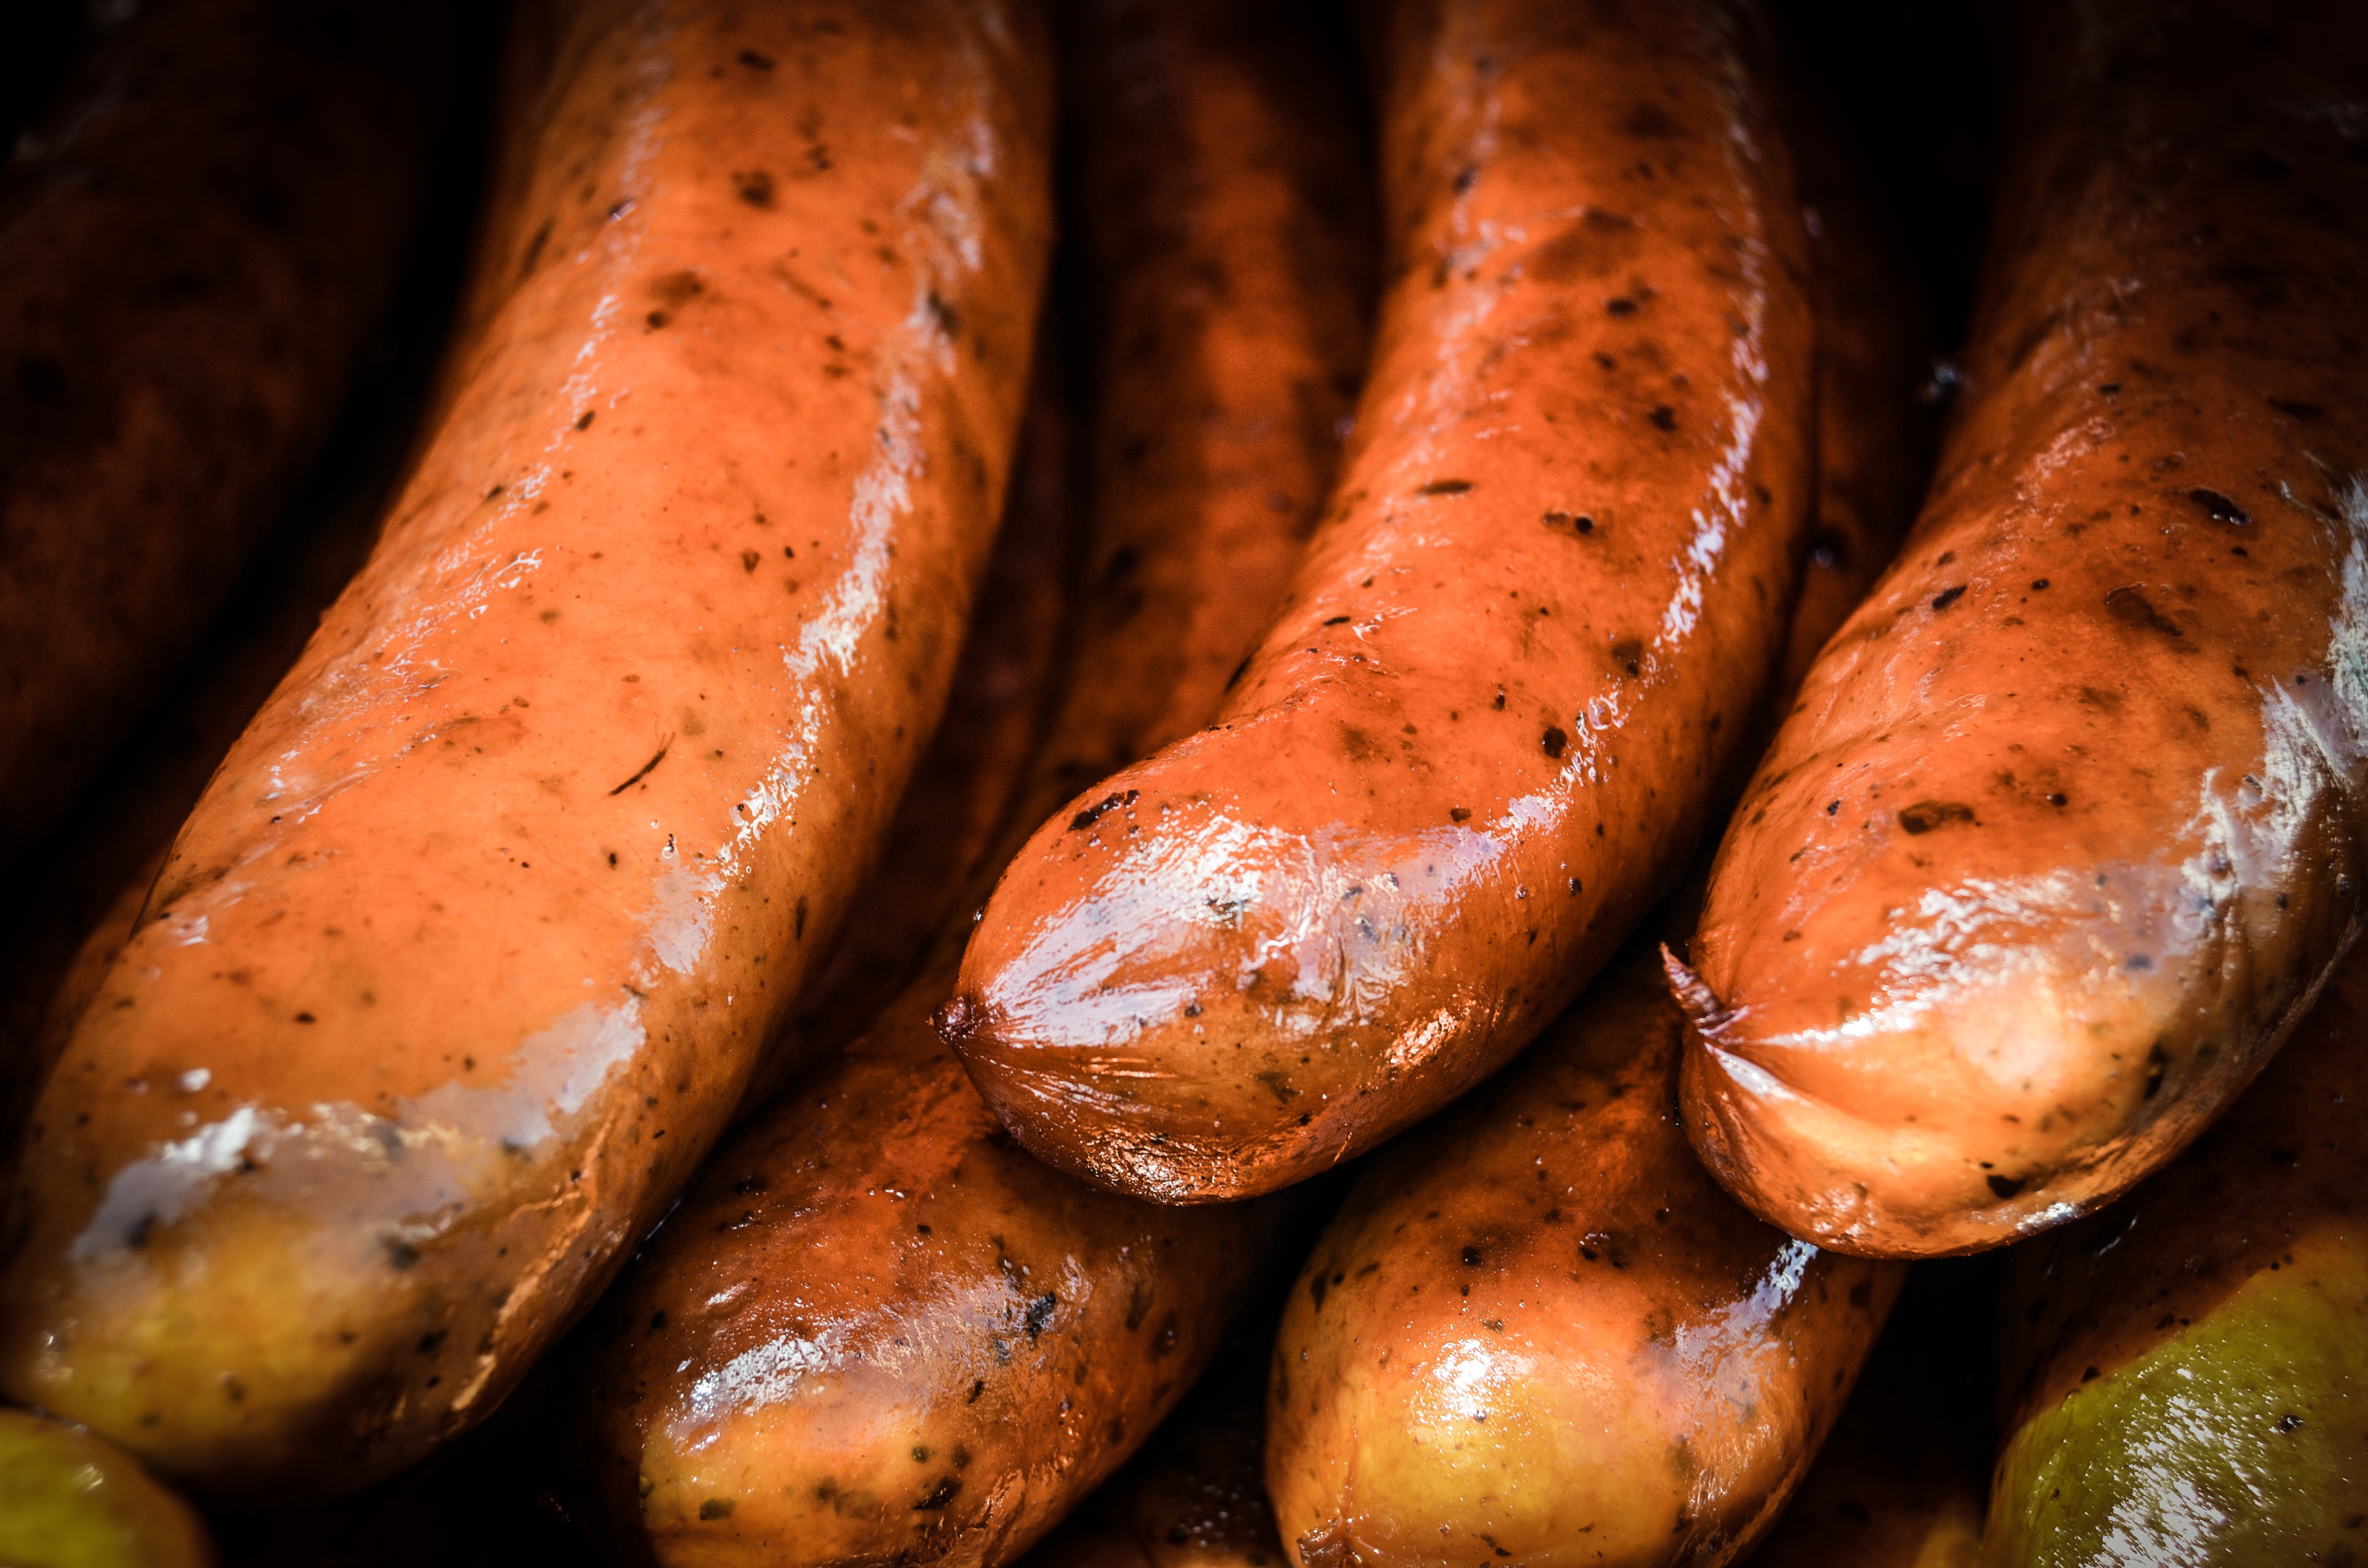
dish, food, produce, vegetable, meat, grill, sausage, burning, bratwurst, flowering plant, sausages, land plant, kielbasa, weisswurst, breakfast sausage, boudin